Describe the emotion expressed in this image:  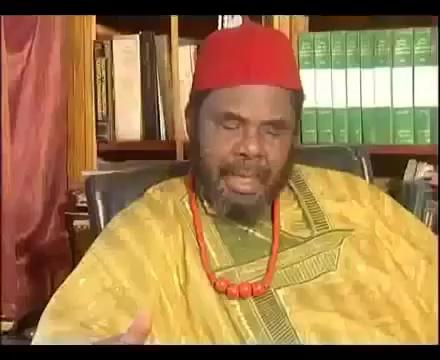
This person displays Suffering, valence and arousal with low intensity.